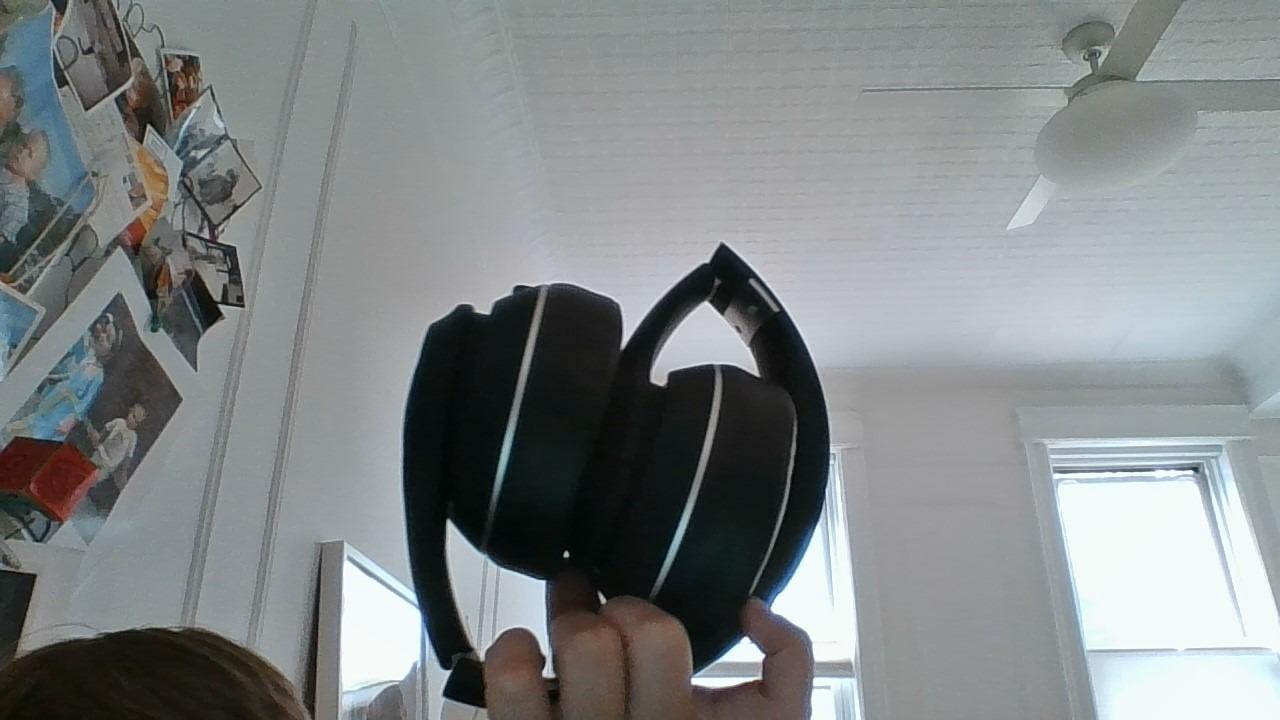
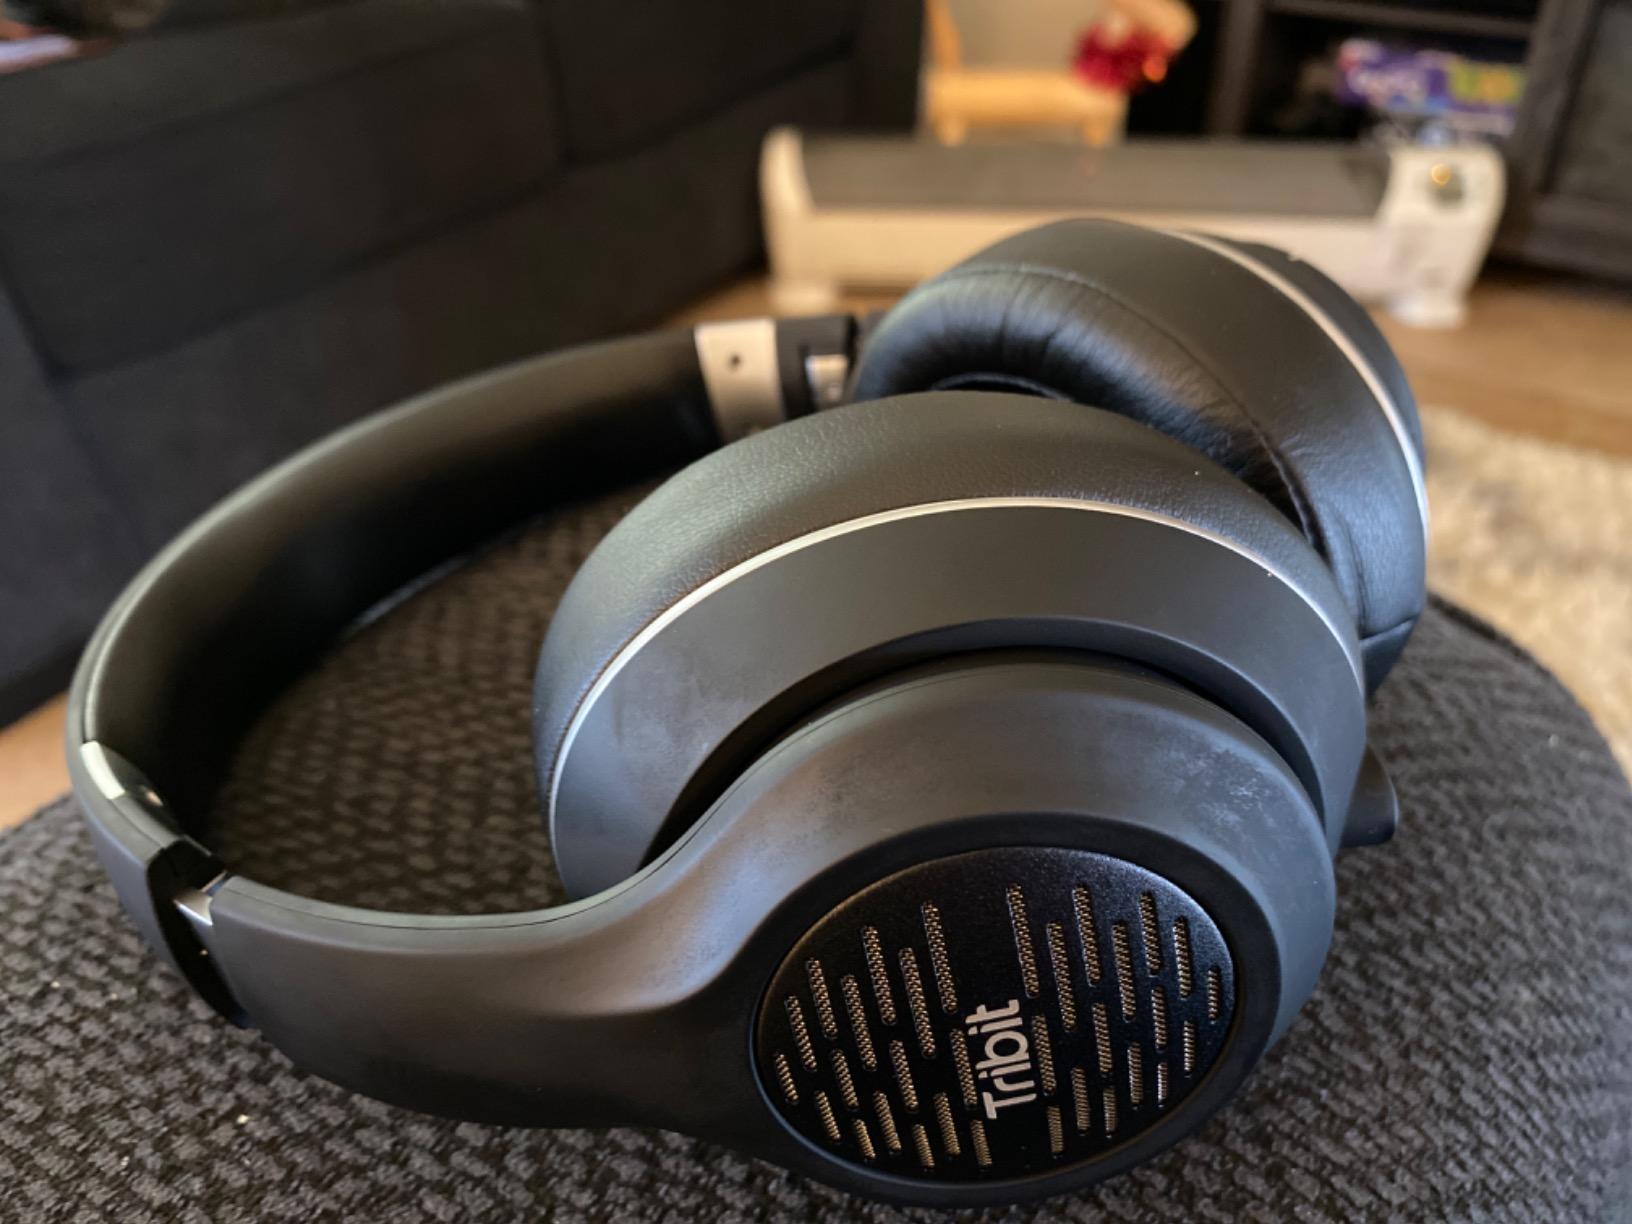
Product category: headphones
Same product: yes